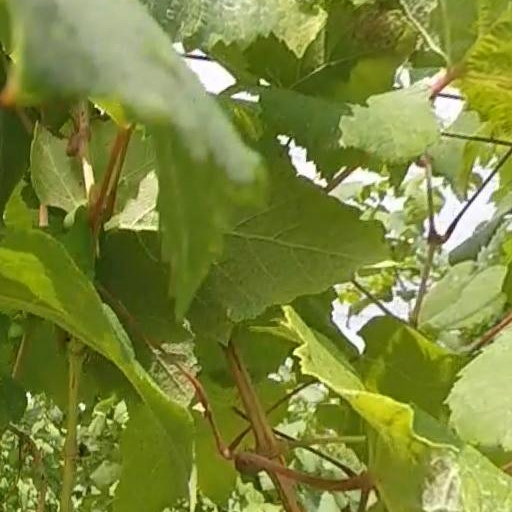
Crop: grape